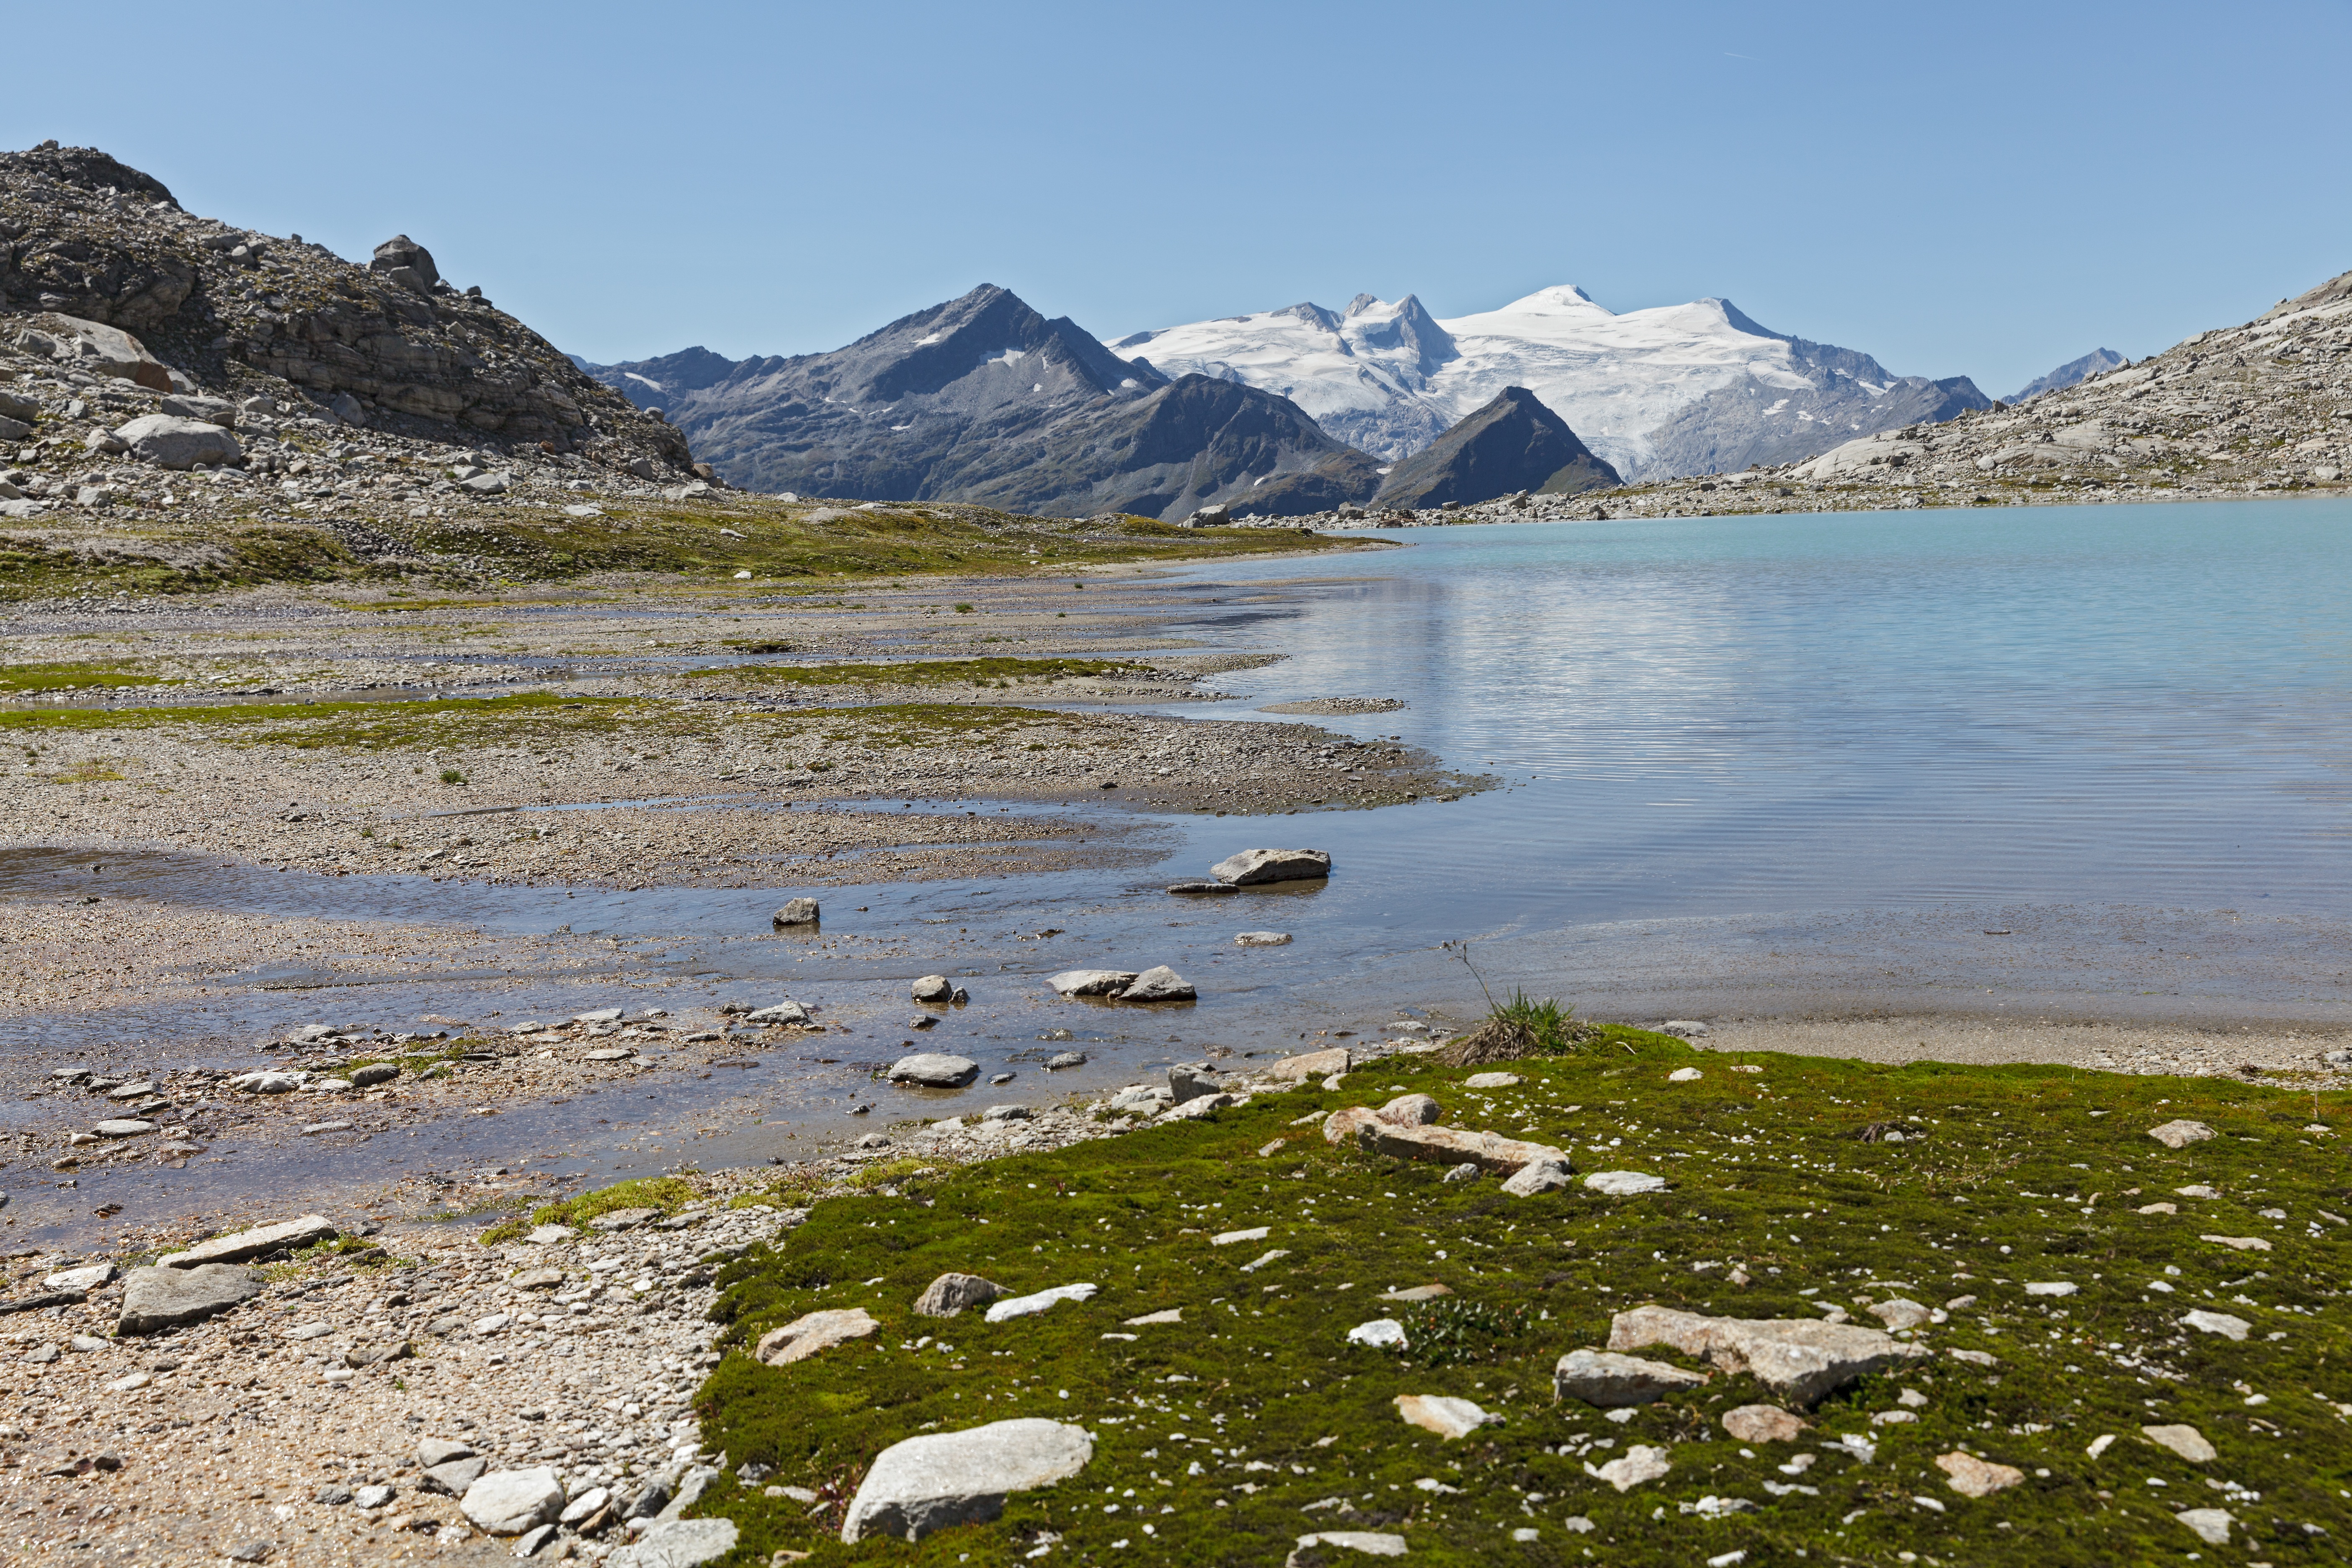
landscape, sea, wilderness, walking, mountain, lake, valley, mountain range, panorama, alpine, reservoir, geology, outlook, plateau, fell, loch, high mountains, tundra, moraine, landform, gro venediger, east tyrol, dabersee, geographical feature, mountainous landforms